East Side Spirit and Pride

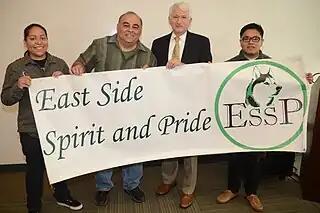
The East Side Spirit and Pride Club of East Los Angeles College with Chancellor of UCLA, Gene Block

The mission of ESSP is to assist students of East Los Angeles College to successfully transfer to four-year universities. ESSP raises funds for student scholarships and seeks to instill self-esteem in students who have had to overcome great obstacles to attend college.